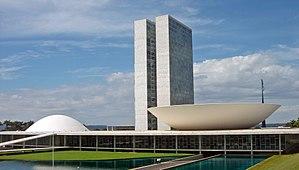
L'Architecture moderne ou Mouvement moderne naît du passage progressif de la campagne à la ville dans un contexte de changements techniques, sociaux et culturels liés à la révolution industrielle. Les conséquences se font sentir dans la construction et l'urbanisme entre la fin du XVIIIᵉ siècle et le début du XIXᵉ siècle et plus précisément dans l'après guerre après Waterloo. Puis une ligne cohérente de pensée se produit pour la première fois en Angleterre avec William Morris en 1860 mais le point crucial du processus qui met la théorie et la pratique face à la réalité est atteint par Walter Gropius en 1919 quand il ouvre le Bauhaus de Weimar. C'est à ce moment que l'on peut parler au sens strict du terme de mouvement moderne.
Octobre : inauguration du couvent de La Tourette.
L’architecture brésilienne est influencée par l'Europe, en particulier par celle du Portugal. Son histoire remonte à 500 ans, à l'époque où le navigateur portugais Pedro Álvares Cabral découvre le Brésil, en 1500. L'architecture coloniale portugaise est la première vague d'architecture à s'implanter au Brésil.
Le Brésil, en forme longue la république fédérative du Brésil, est le plus grand État d’Amérique latine. Le Brésil est le cinquième plus grand pays de la planète, derrière la Russie, le Canada, les États-Unis et la Chine. Avec une superficie de 8 514 876 km², le pays couvre près de la moitié du territoire de l'Amérique du Sud, partageant des frontières avec l'Uruguay et l'Argentine au sud, le Paraguay au sud-sud-ouest, la Bolivie à l'ouest-sud-ouest, le Pérou à l'ouest, la Colombie à l'ouest-nord-ouest, le Venezuela au nord-ouest, le Guyana au nord-nord-ouest, le Suriname et la France au nord, soit la plupart des pays du continent sauf le Chili et l'Équateur. Le pays compte une population de 209 millions d'habitants. Ancienne colonie portugaise, le Brésil a pour langue officielle le portugais alors que la plupart des pays d'Amérique latine ont pour langue officielle l'espagnol.